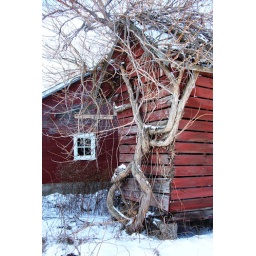
Red, white and hopefully blue sky . . . the colors of the country in winter